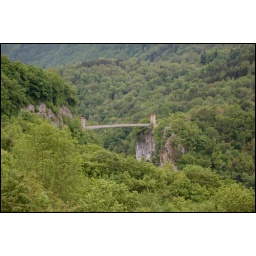
357 - Grenoble-Annecy - Little bridge over a canyon